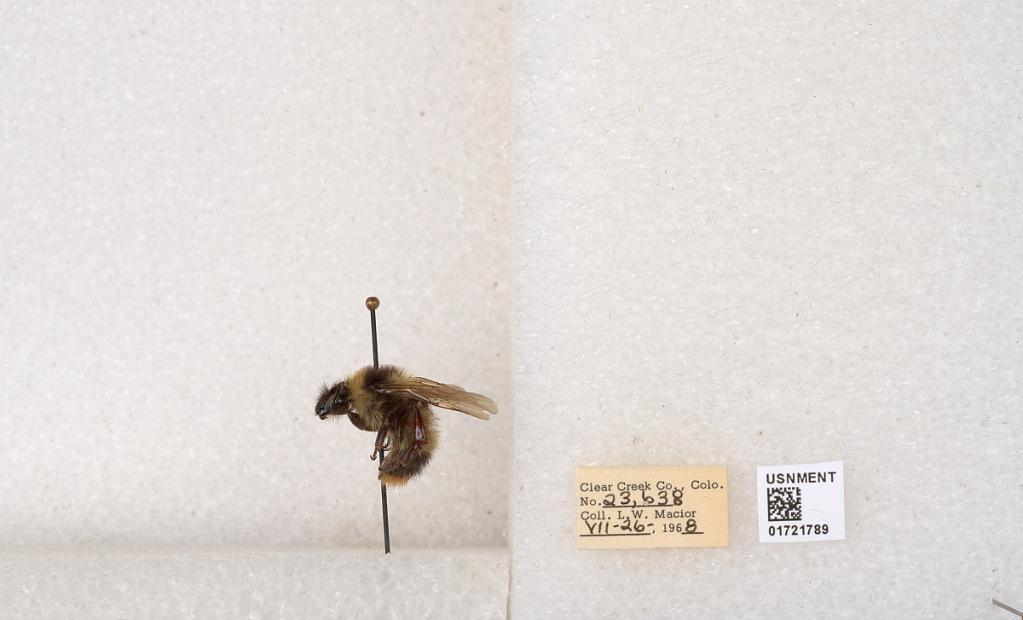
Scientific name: Bombus kirbyellus
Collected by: L. Macior
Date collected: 1968-7-26
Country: United States
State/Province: Colorado
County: Clear Creek
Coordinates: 39.6891, -105.644